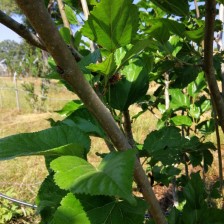
Variety: Buriram60